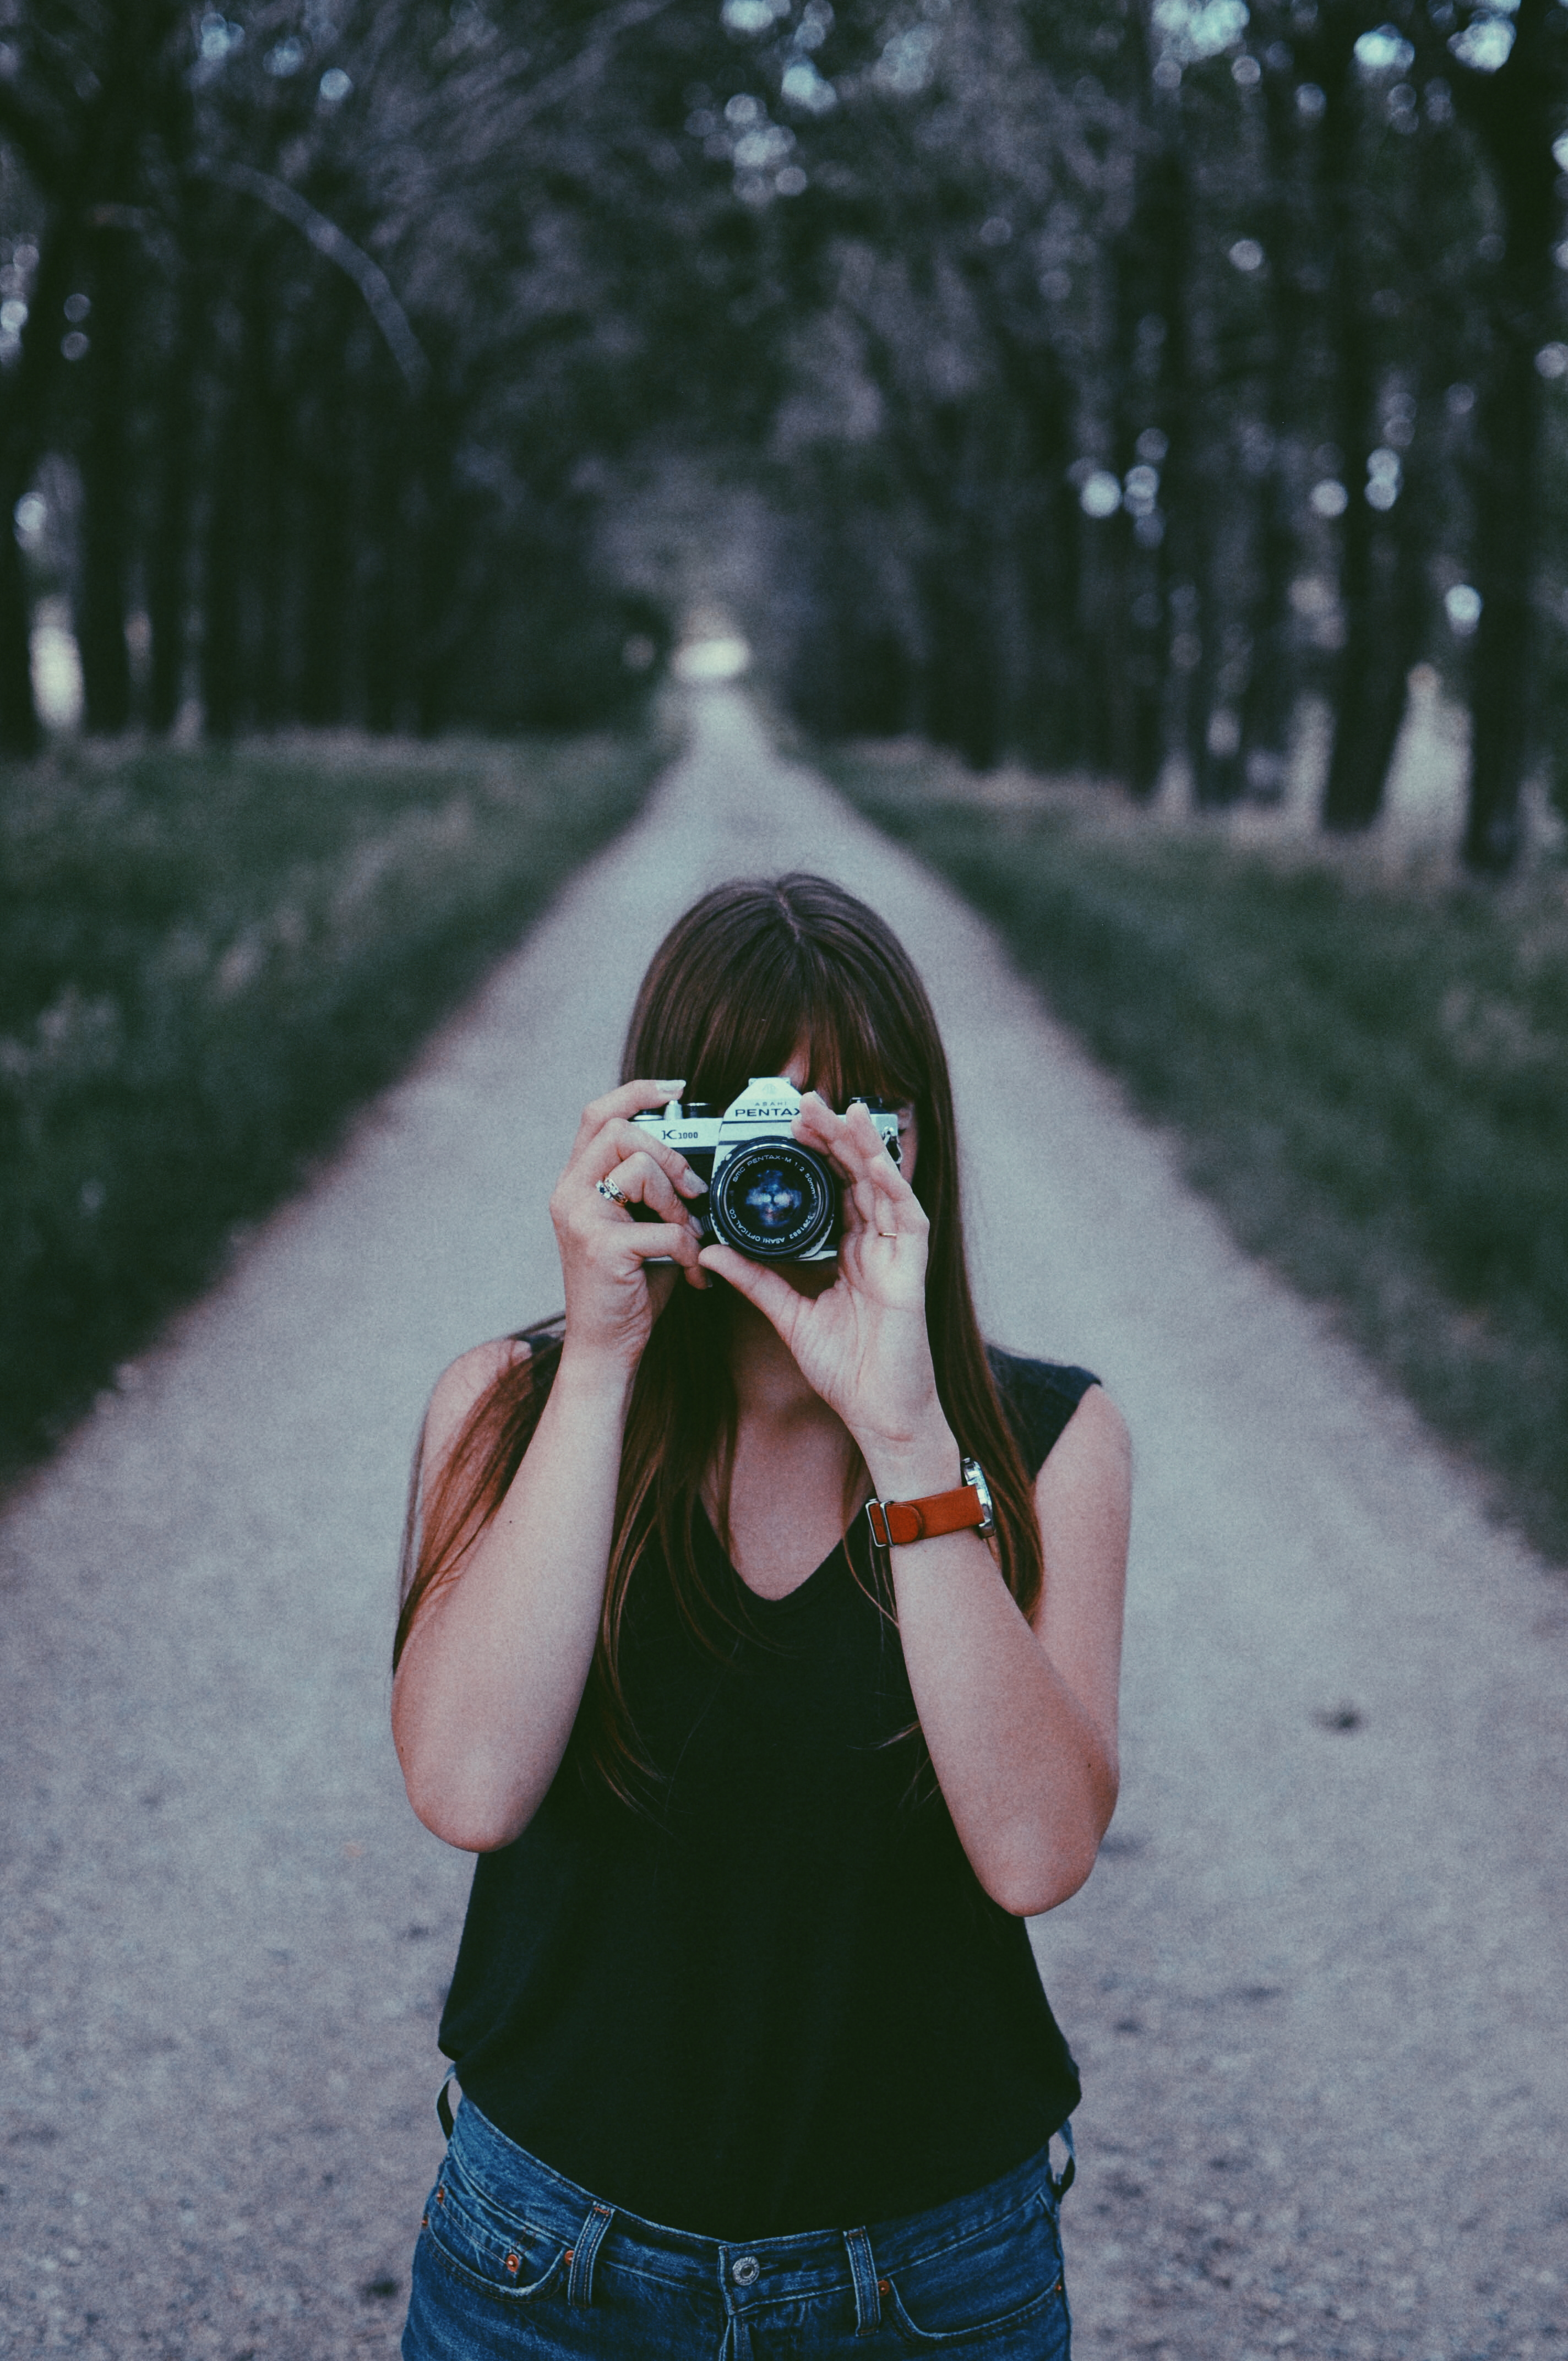
water, grass, person, girl, woman, road, camera, photographer, portrait, model, spring, green, blue, clothing, lady, season, trees, outdoors, fun, dress, photograph, beauty, emotion, interaction, photo shoot, portrait photography